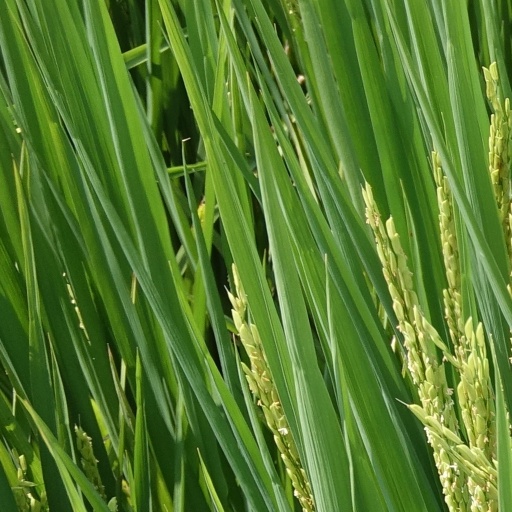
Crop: rice